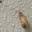
Label: snail